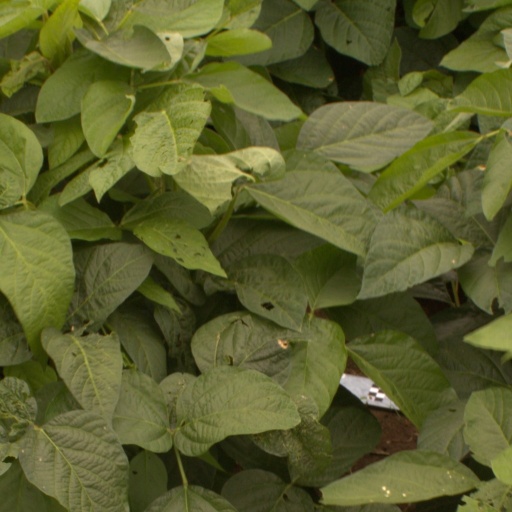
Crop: soybean